Chinese ironclad Dingyuan

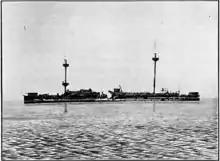
"Dingyuan" after the battle, showing extensive damage amidships

Ding took the fleet on a sweep into the Korea Bay on 12 September to clear the way for a convoy of troopships scheduled to deliver reinforcements to Korea. While on the way to the bay, he received faulty reports indicating the presence of Japanese warships off the Shandong Peninsula, prompting him to change course to search for them. Finding no enemy vessels, he took the fleet to Weihaiwei (now Weihai), and on 15 September, the fleet rendezvoused with the convoy to cover its approach to the mouth of the Yalu River, where the transports deposited the men and supplies on 16 September. During the unloading process, "Dingyuan" and the bulk of the fleet remained underway to provide distant support and avoid presenting themselves as stationary targets to Japanese torpedo boats known to be in the area. While the Chinese were on the way back to Port Arthur, the Combined Fleet under Vice Admiral Itō Sukeyuki intercepted them on 17 September, leading to the Battle of the Yalu River. The poorly trained Beiyang Fleet sailed in a disorganized line abreast formation, while the Japanese approached them from the south in line ahead; the Chinese ships steamed at around and the Japanese at .